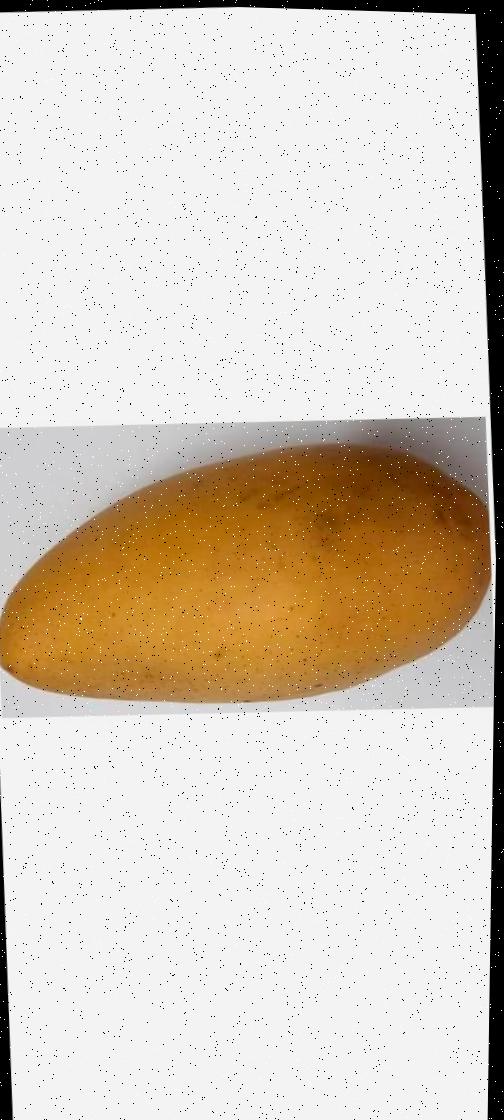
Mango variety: Katimon